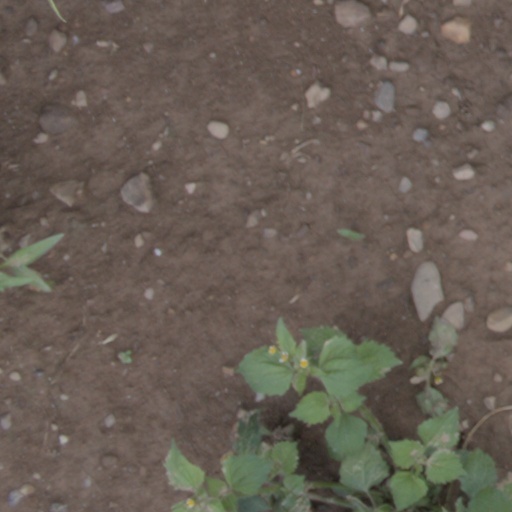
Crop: wheat